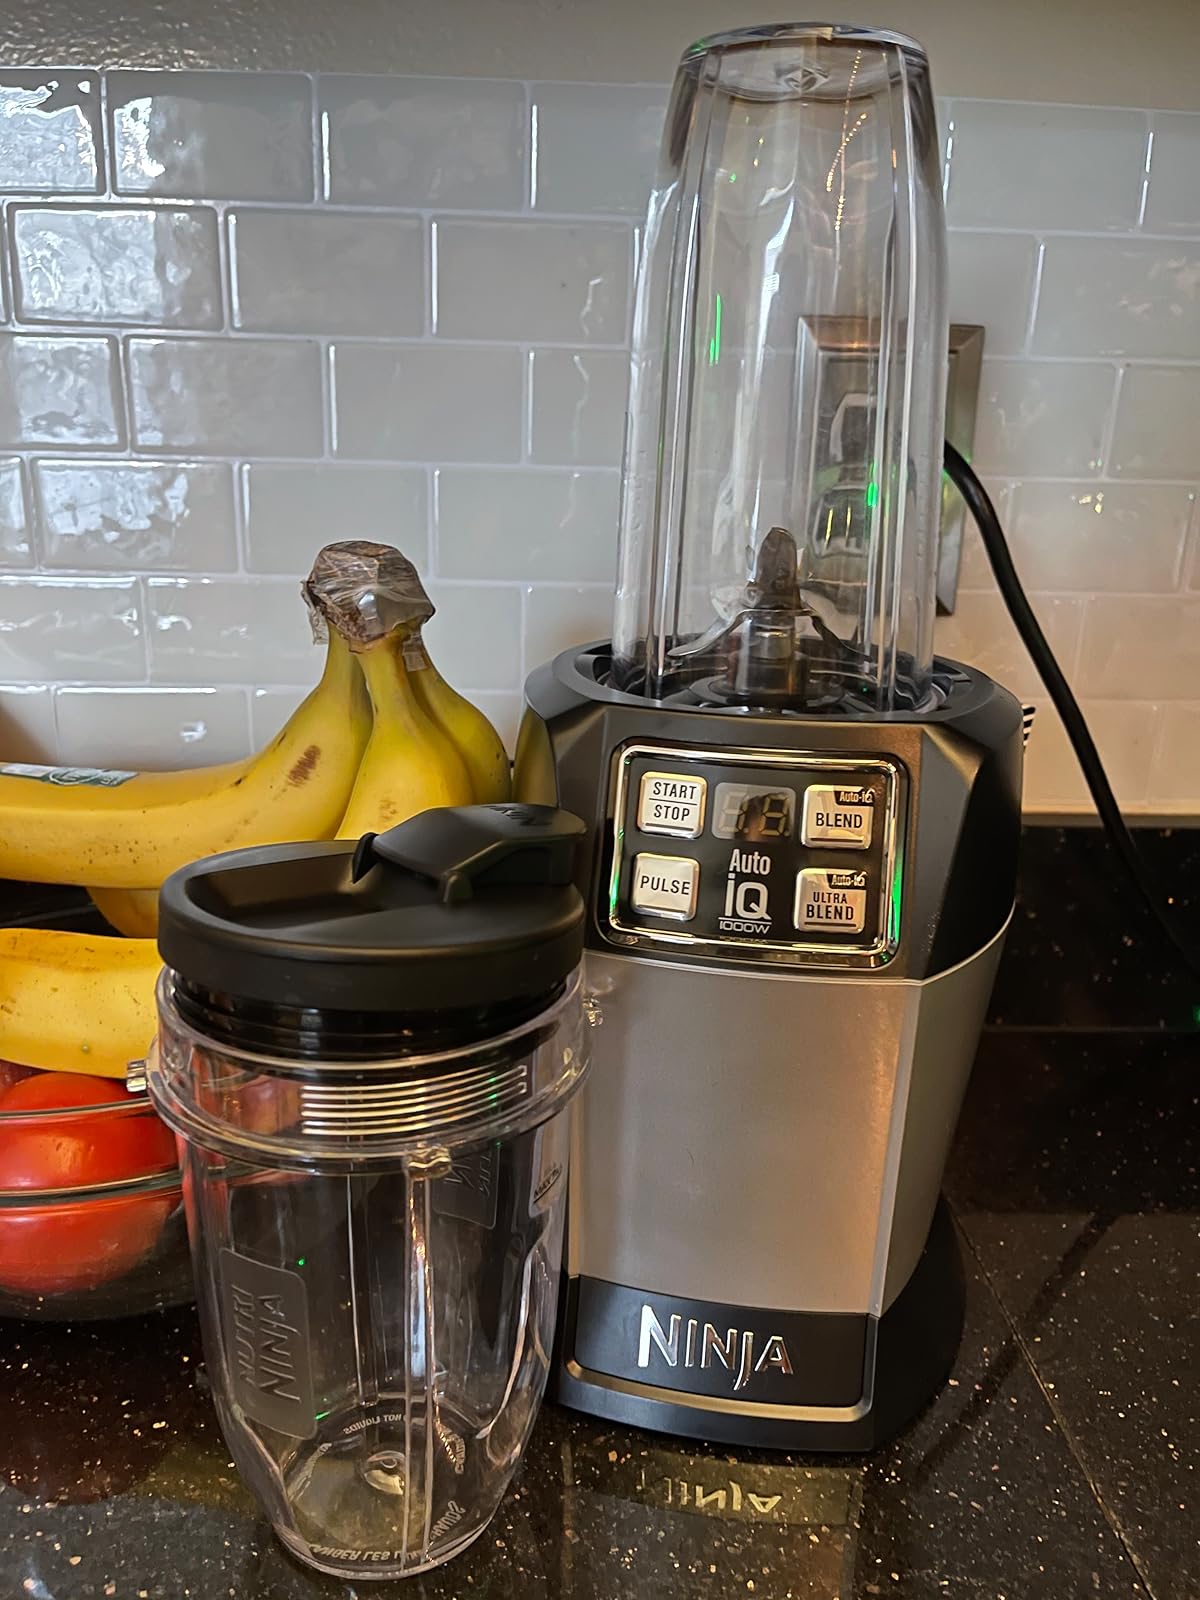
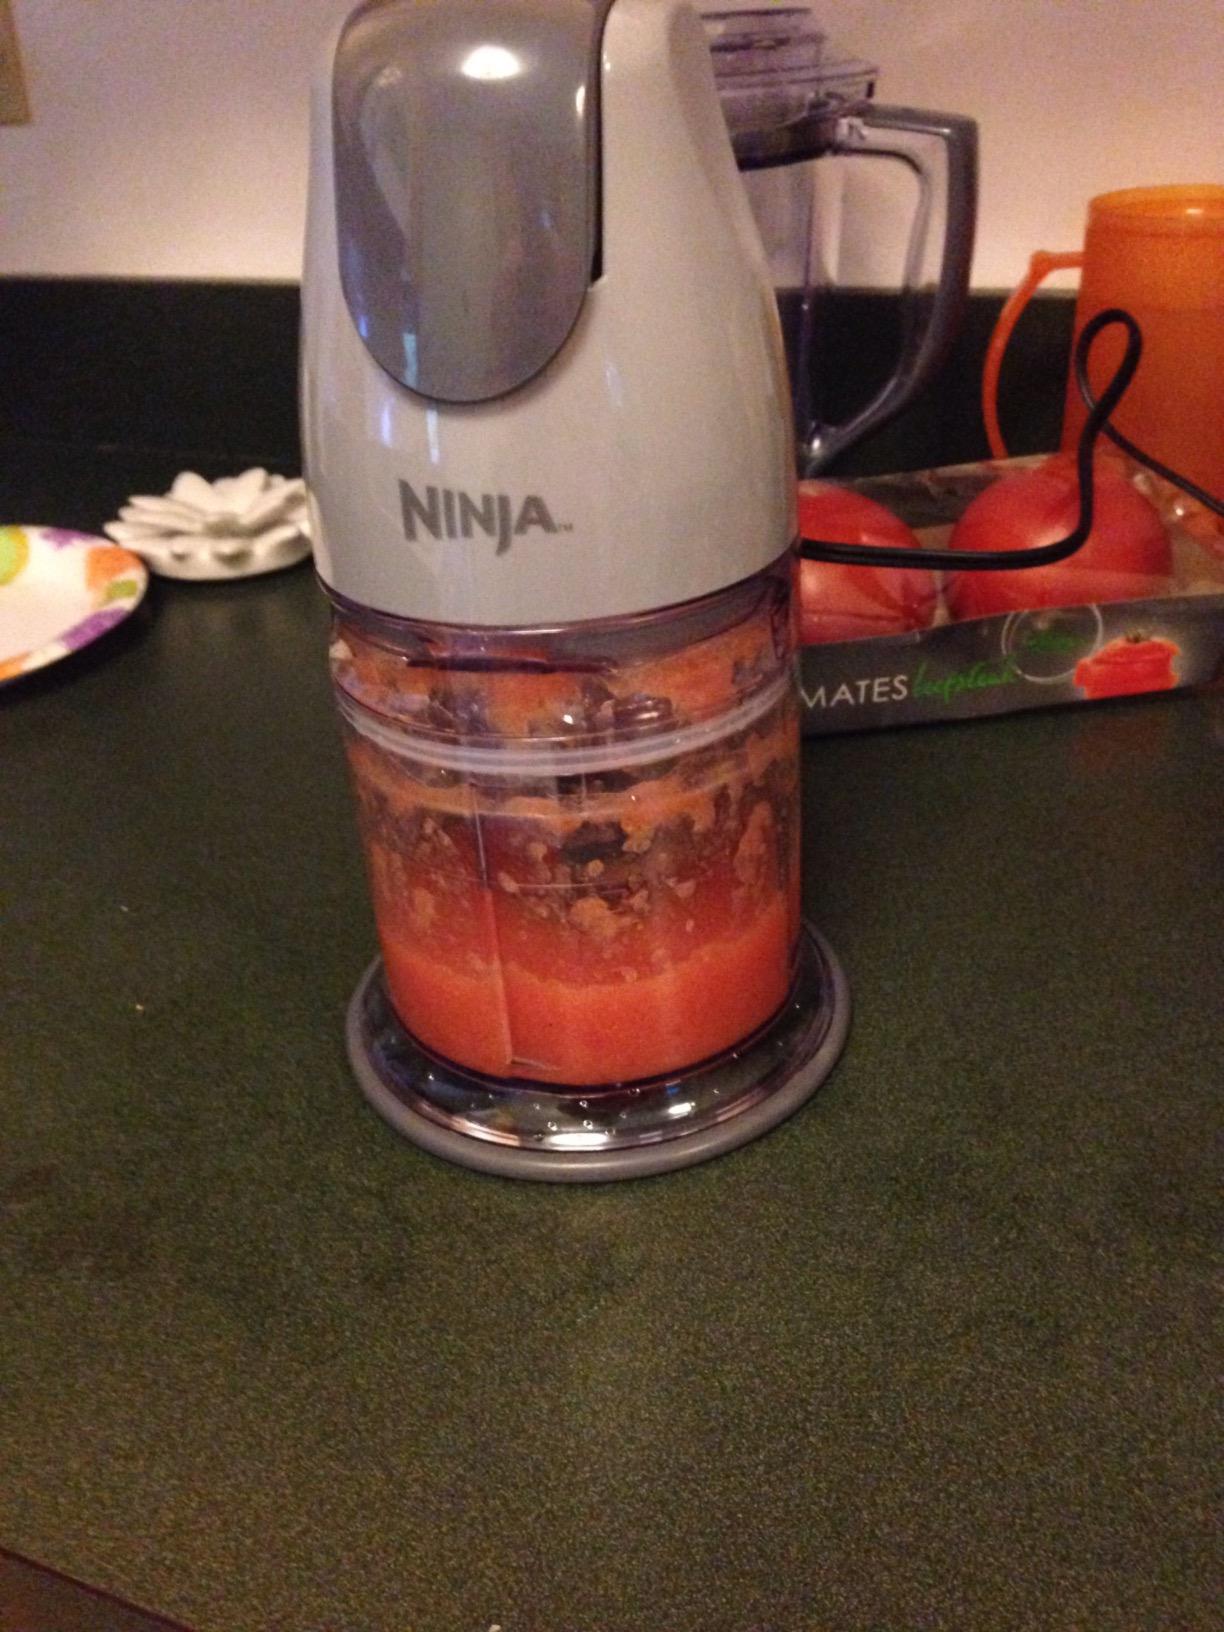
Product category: items_blender
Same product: no